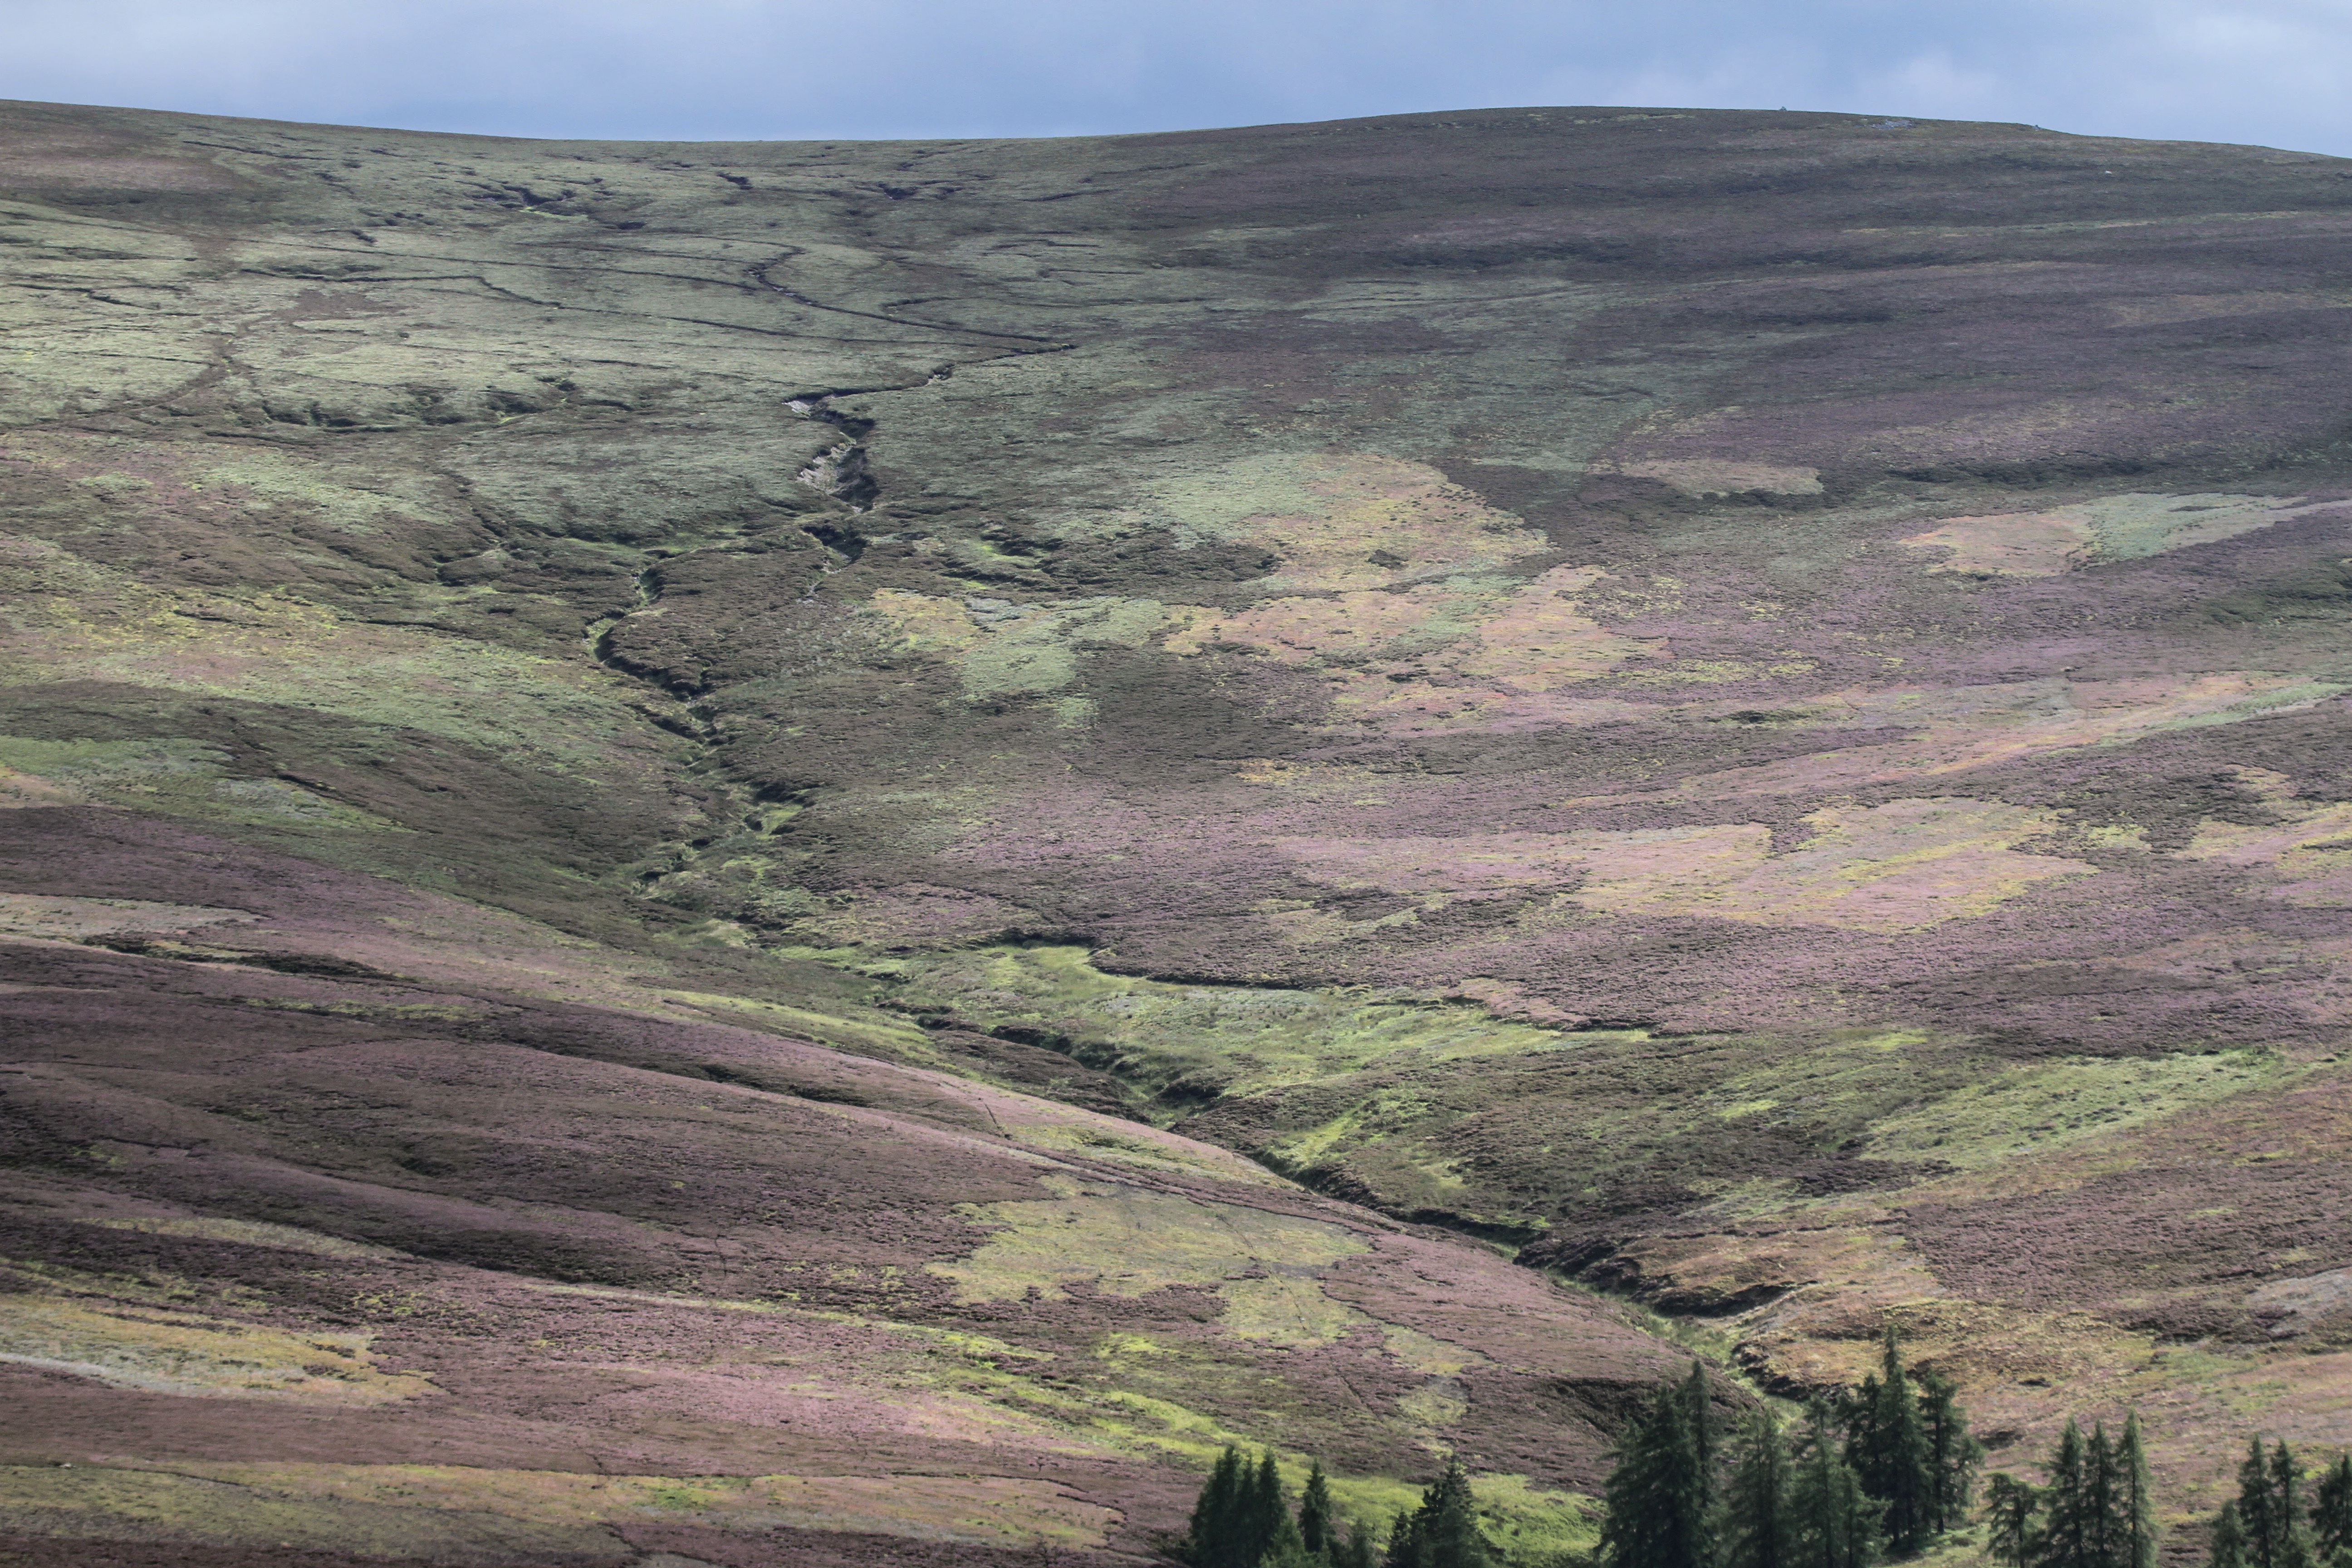
landscape, nature, wilderness, mountain, hill, valley, highland, terrain, ridge, plain, clouds, geology, grassland, badlands, plateau, scotland, fell, mood, loch, ecosystem, highlands, steppe, rural area, landform, highlands and islands, natural environment, geographical feature, mountainous landforms